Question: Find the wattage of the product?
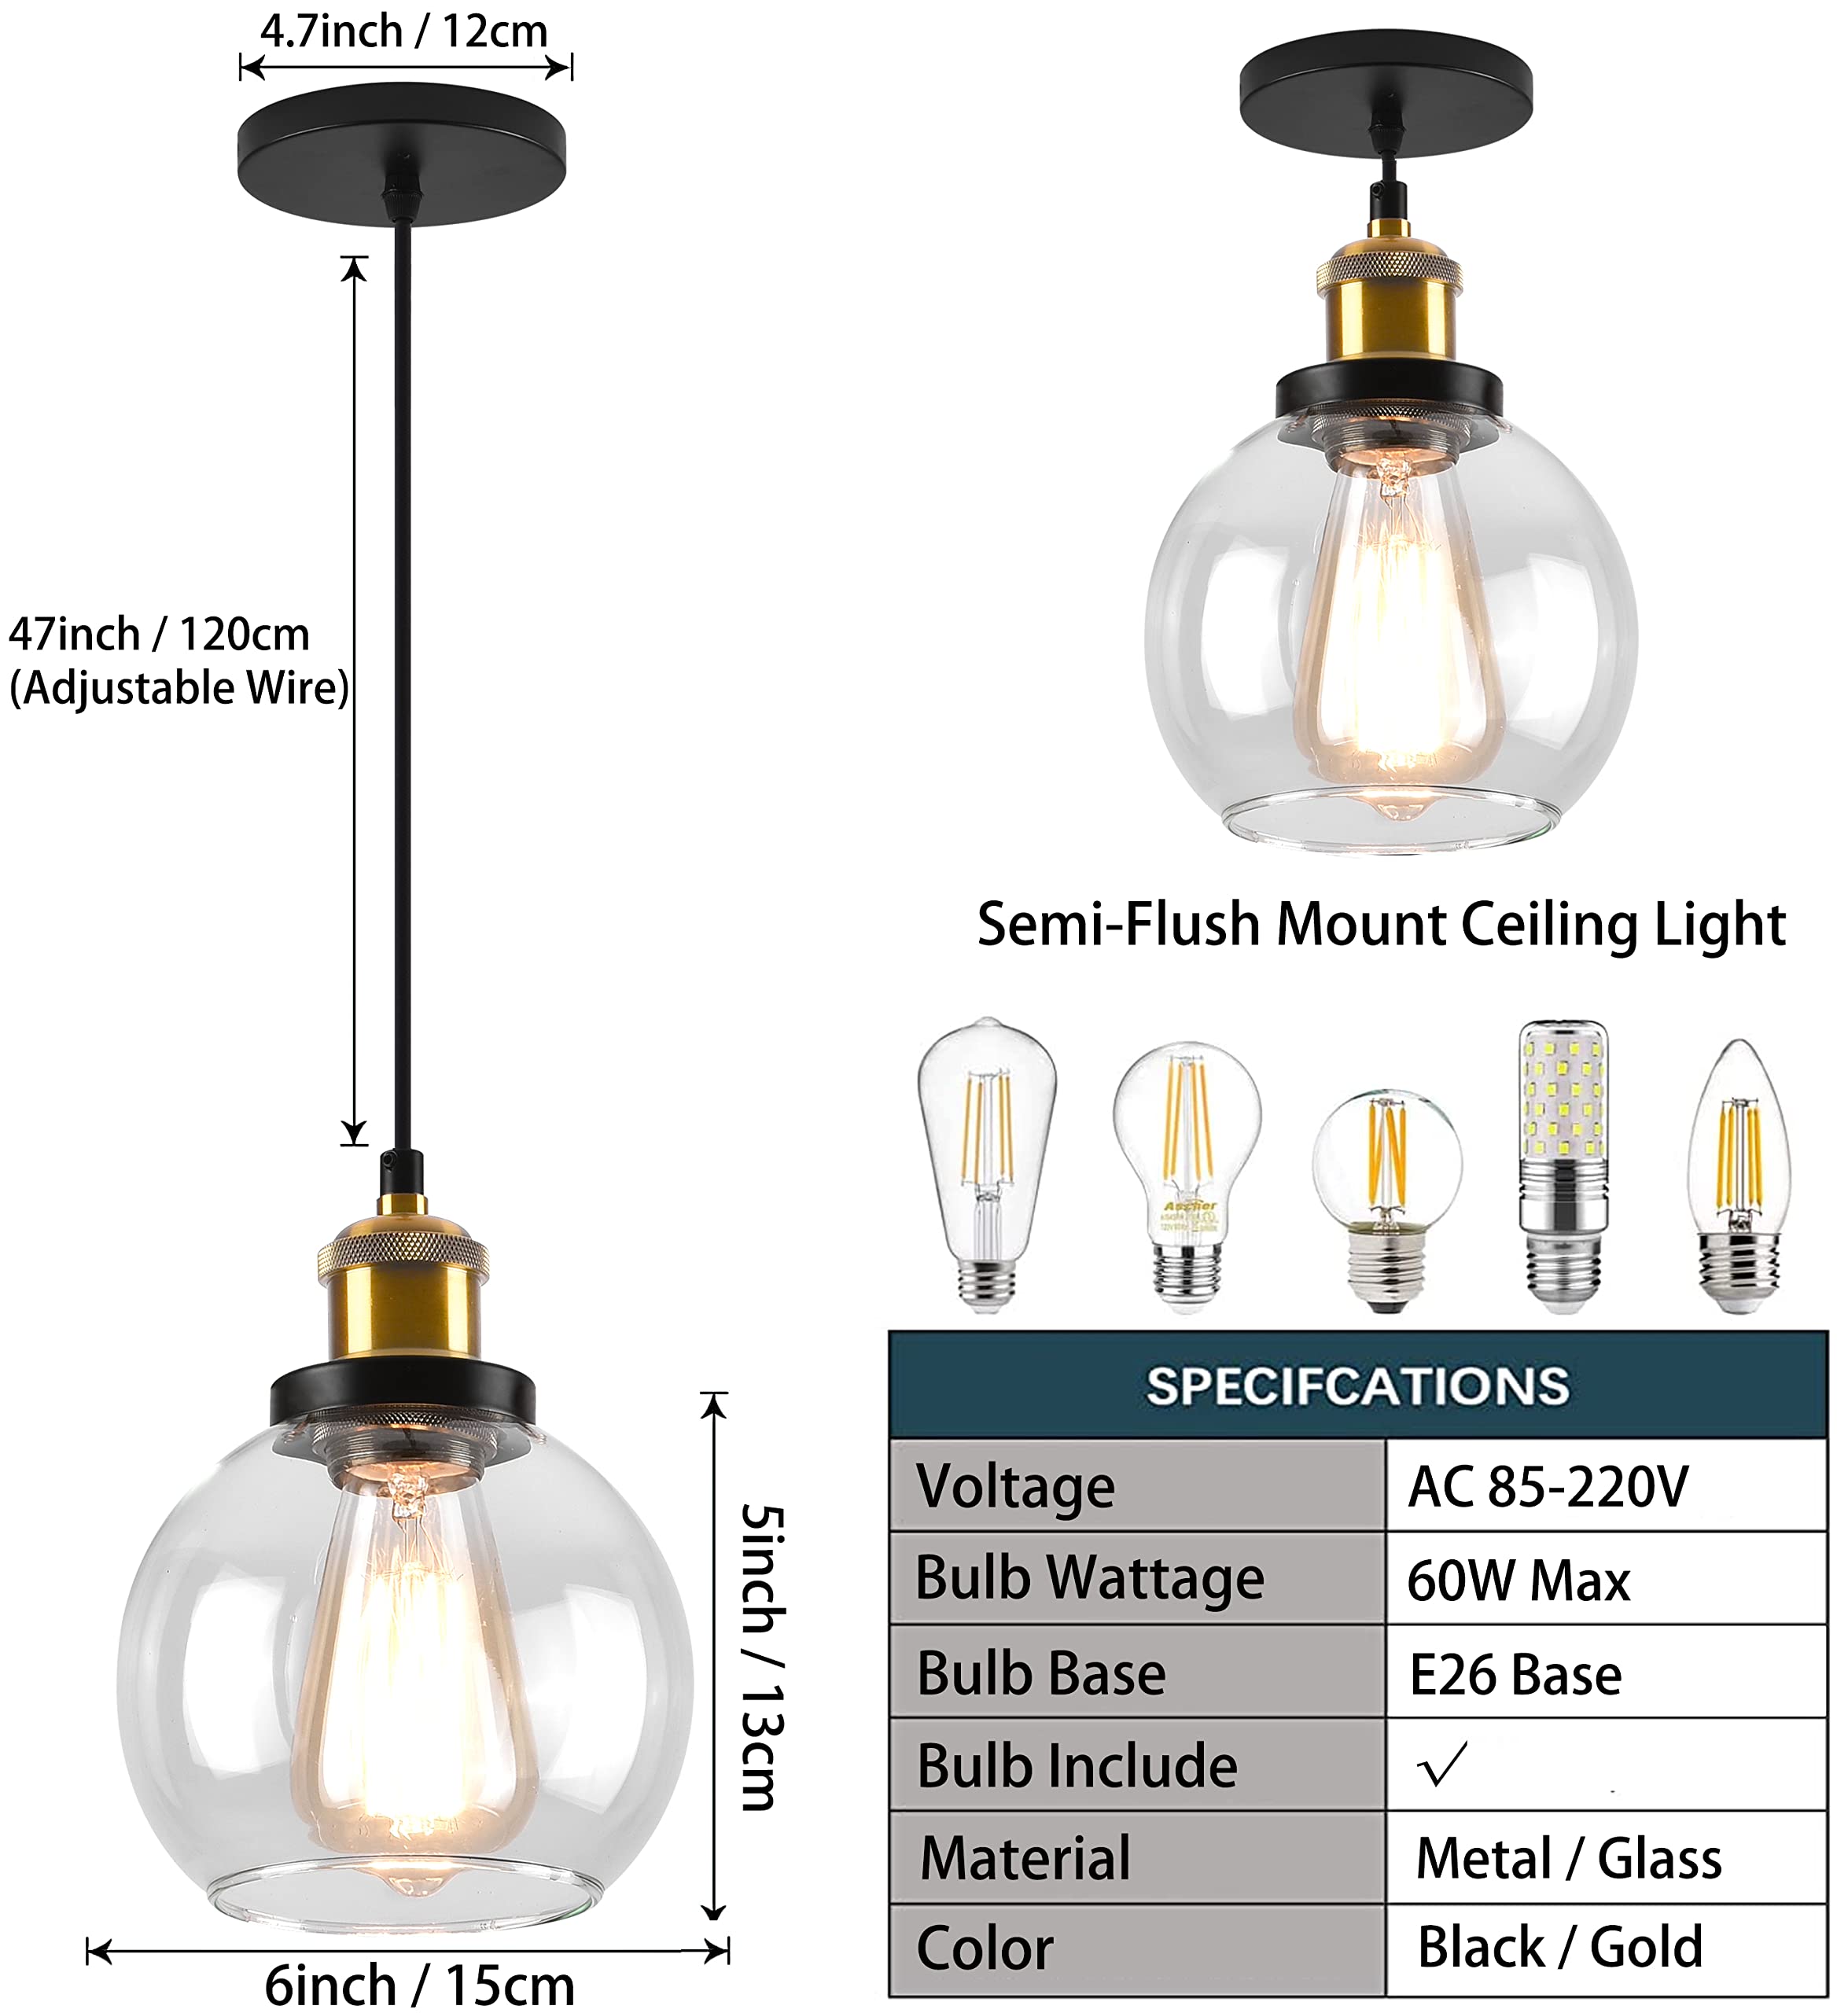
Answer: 60.0 watt